Röntgen Memorial Site

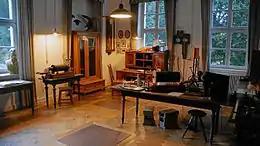
Röntgen Memorial Site, Röntgenring 8, Würzburg

The Röntgen Memorial Site in Würzburg, Germany, is dedicated to the work of the German physicist Wilhelm Conrad Röntgen (1845–1923) and his discovery of X-rays, for which he was granted the first Nobel Prize in physics, in 1901. It contains an exhibition of historical instruments, machines and documents.